Nick Taylor (basketball)

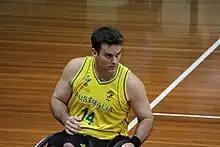
Taylor at a game in Sydney

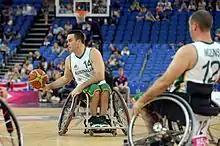
Taylor at the 2012 London Paralympics

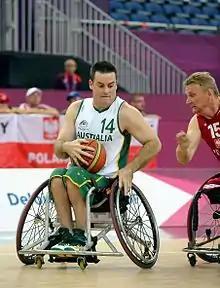
Taylor at the 2012 London Paralympics

Taylor is a wheelchair basketball player, playing in the shooting guard position. He started playing wheelchair basketball in 2002. He earned the 2010 Frank Ponta Trophy.